Yüreğir

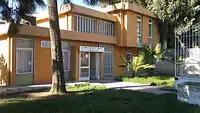
Yüreğir Public Library

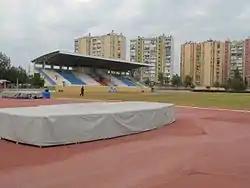
Serinevler Athletics Stadium

South of the D400: Bounded by D400 state road on the road and Yüreğir Canal on the west, this zone has 2 neighbourhoods: Levent and Güzelevler.